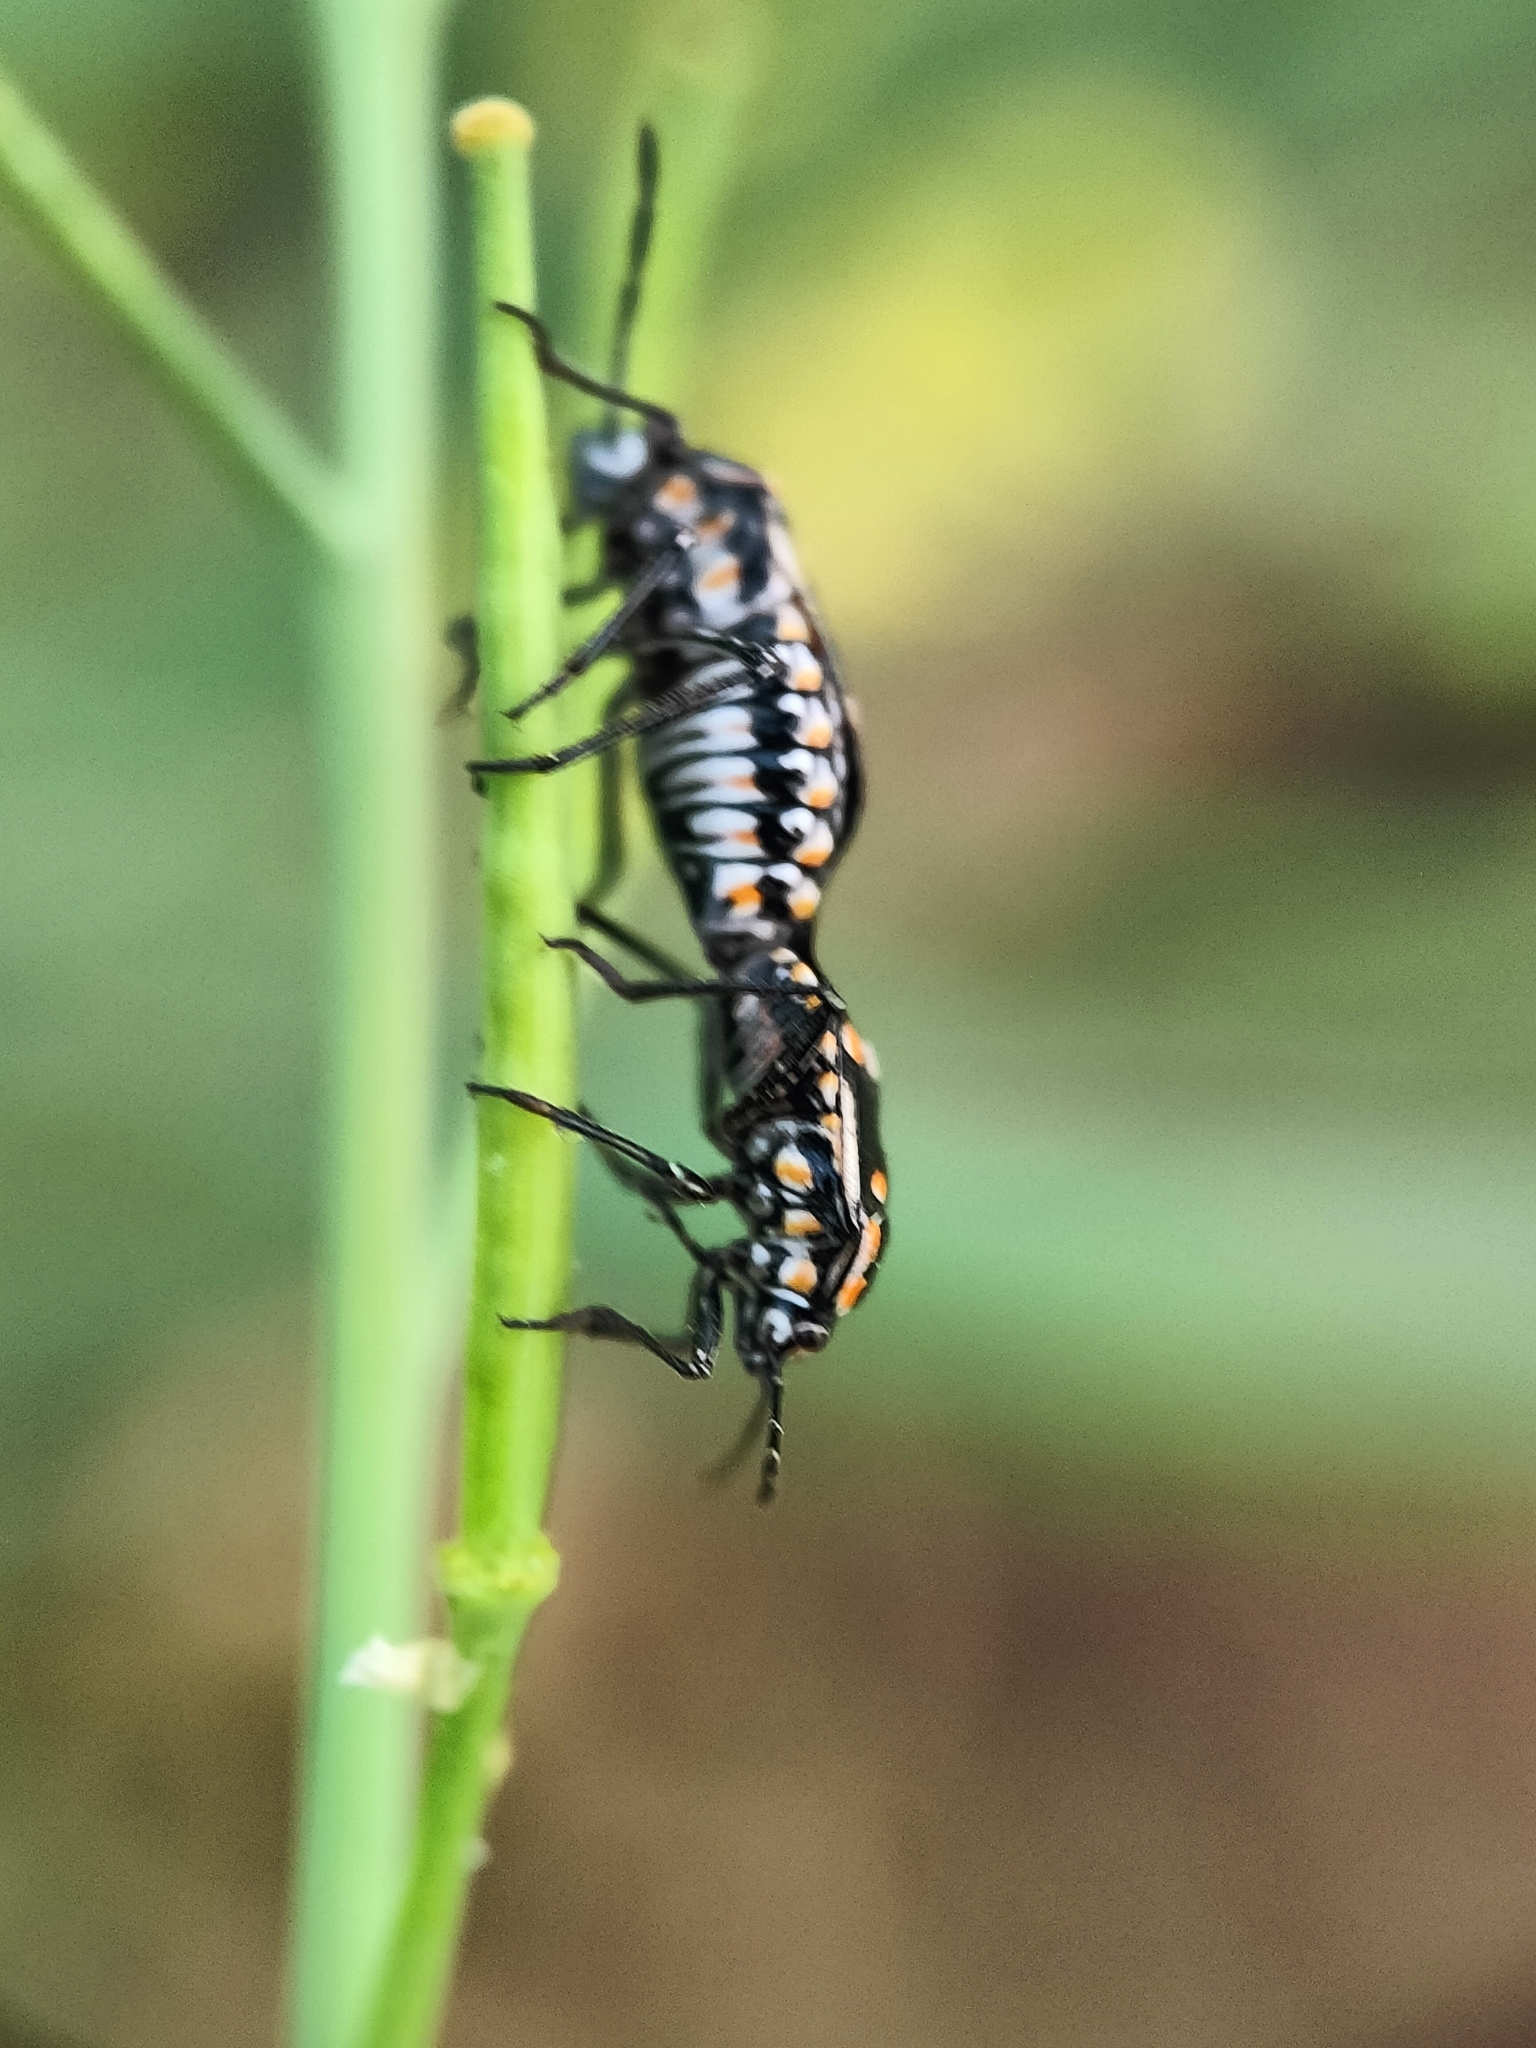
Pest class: stink_bug